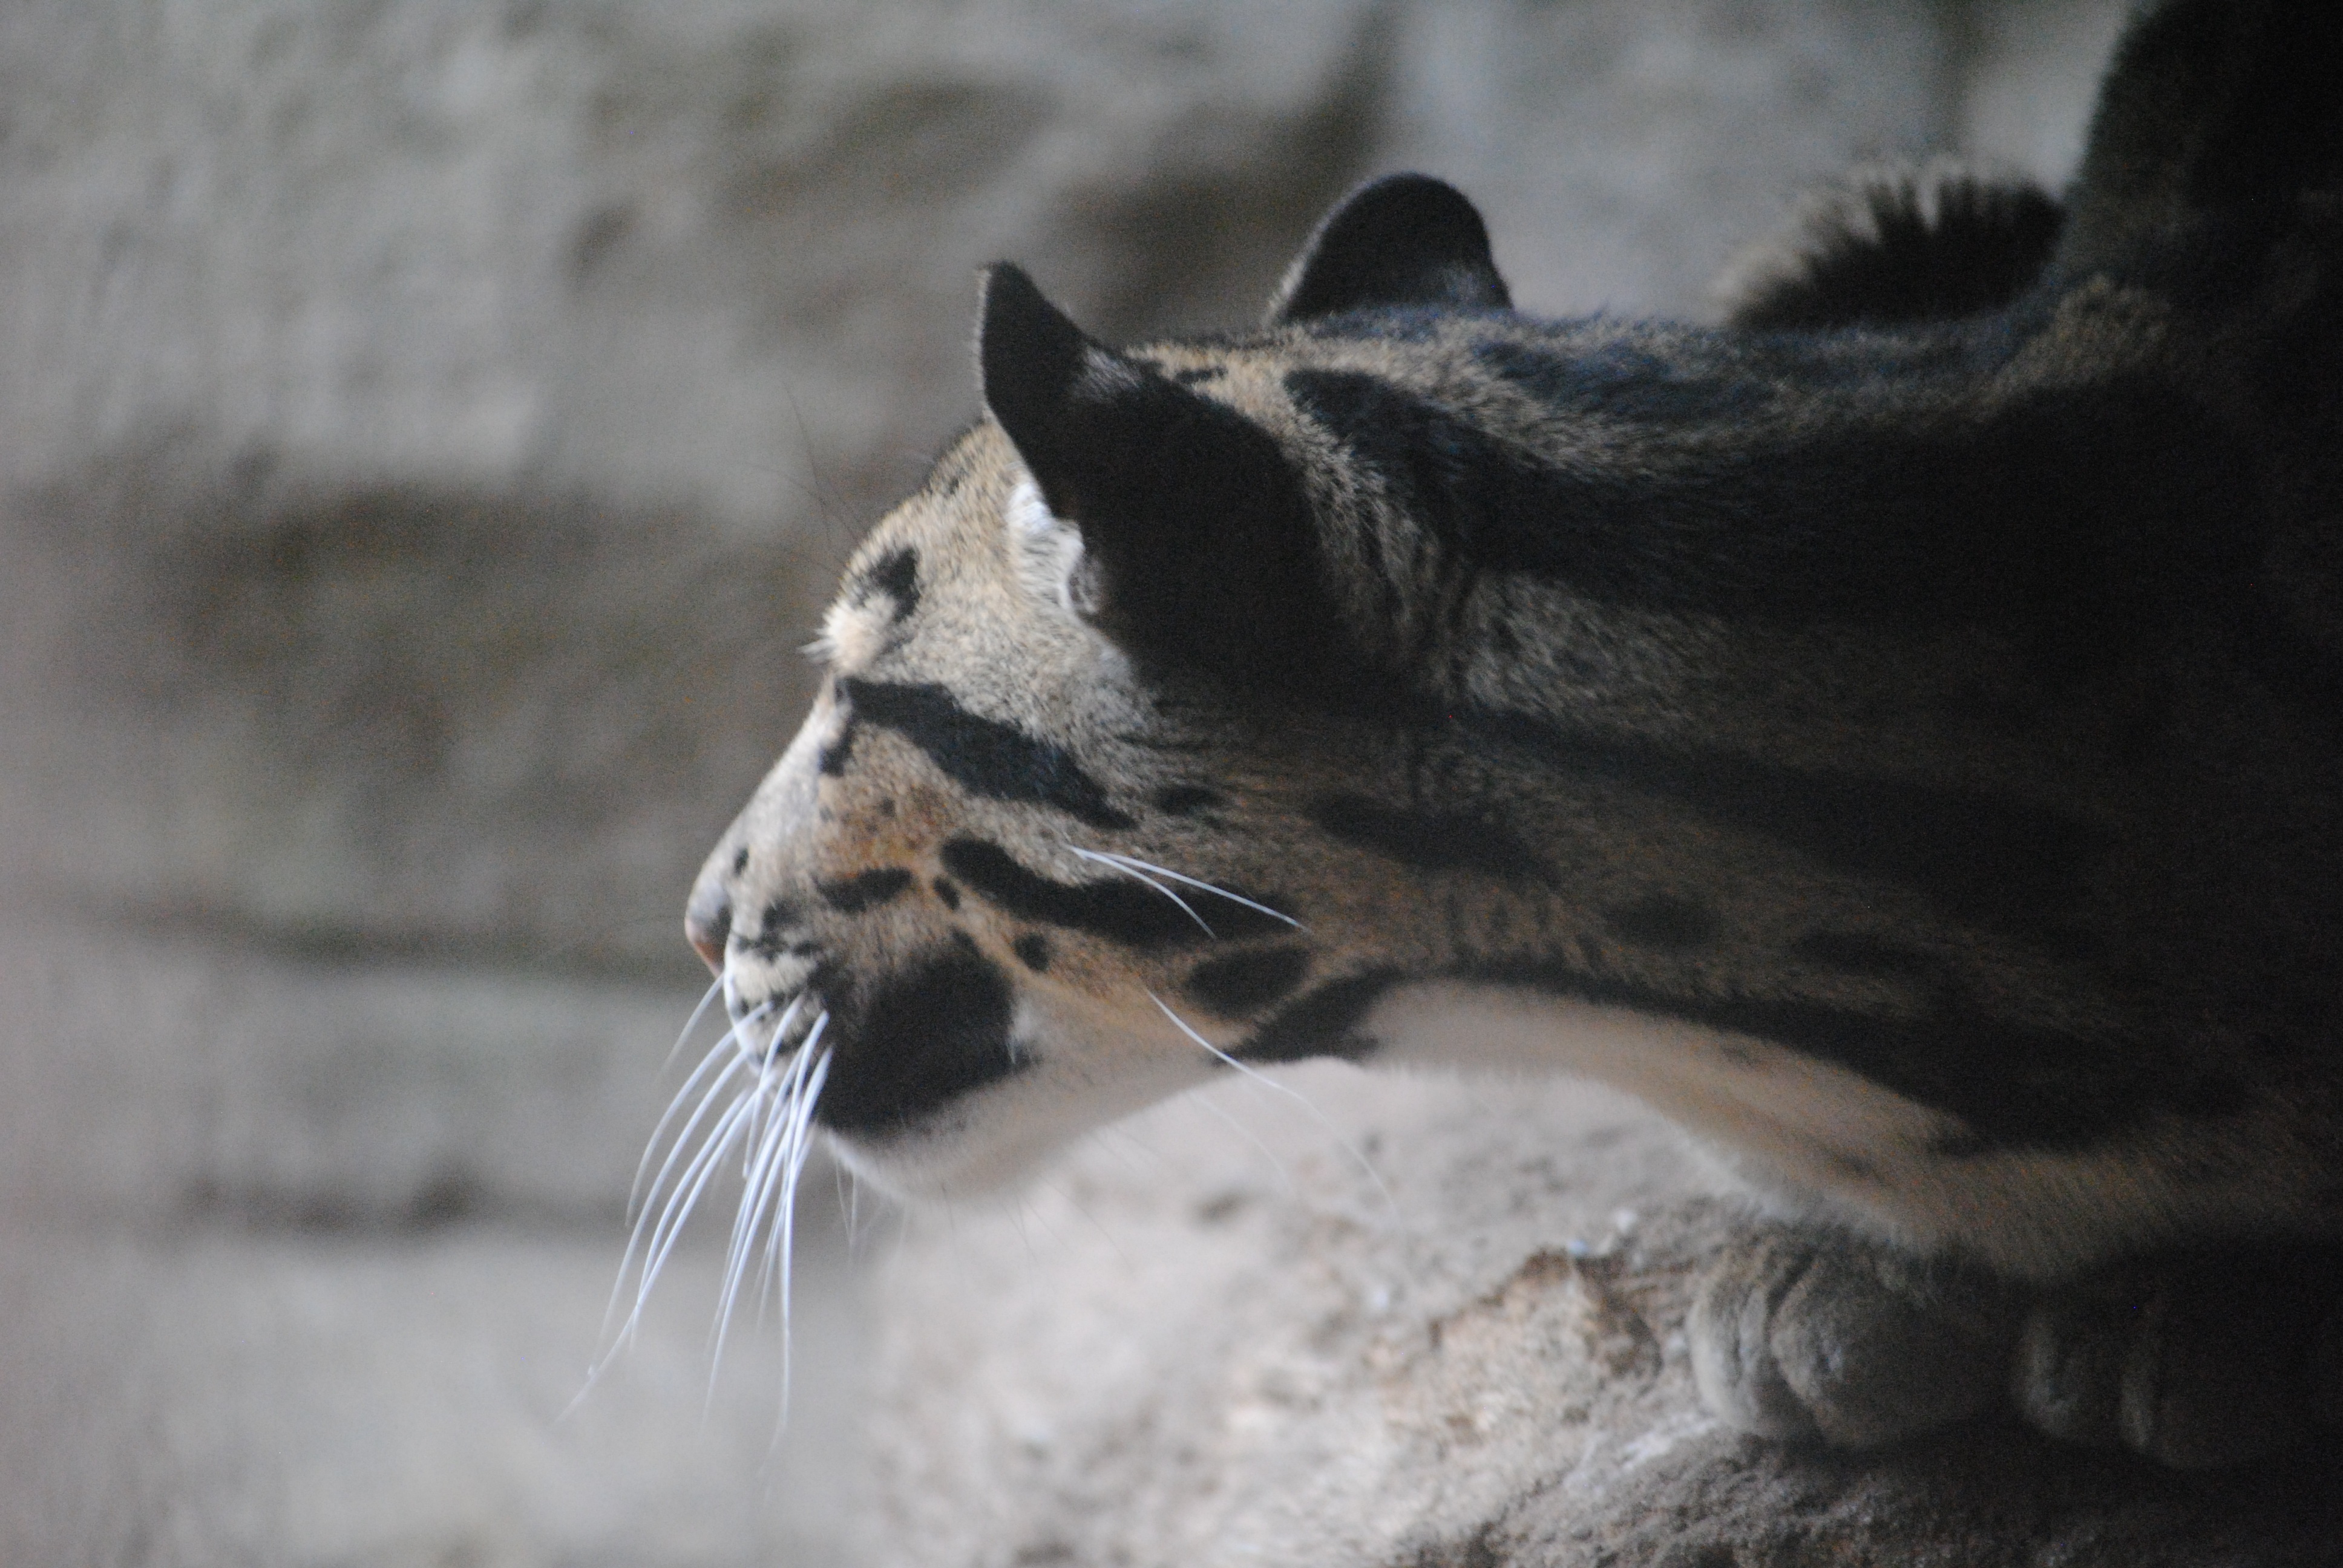
nature, texture, animal, wildlife, wild, zoo, fur, pattern, jungle, cat, print, color, africa, brown, mammal, blue, predator, fauna, close up, whiskers, design, head, beast, skin, jaguar, safari, seamless, panther, small to medium sized cats, cat like mammal